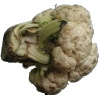
Label: cauliflower